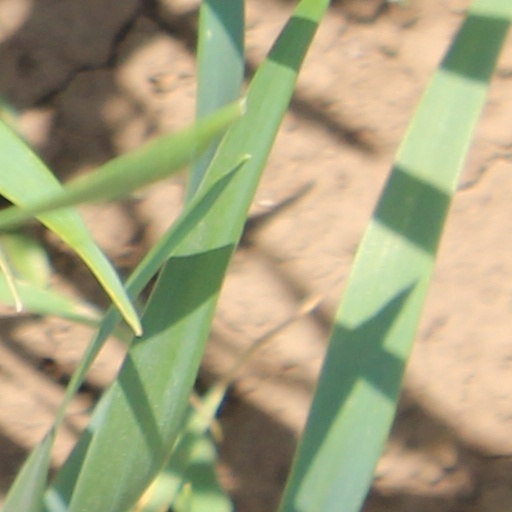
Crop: wheat